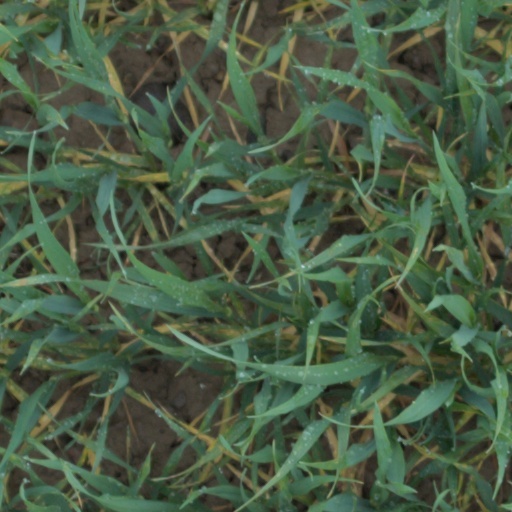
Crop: wheat